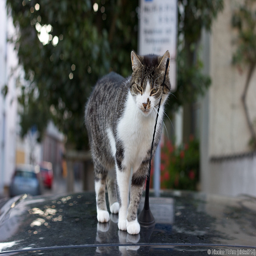
A cat that is standing on the top of a car.
A small gray and white cat rubbing up against an antennae on top of a car.
A gray and white cat with stripes that is standing on top of a vehicle and rubbing against an antenna.
this gray cat is on top of a car
A cat that is walking on top of a car.